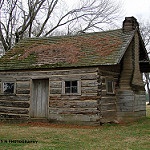
Label: buildings